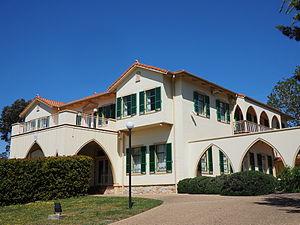
Ceci est une liste des représentations diplomatiques de Chypre.